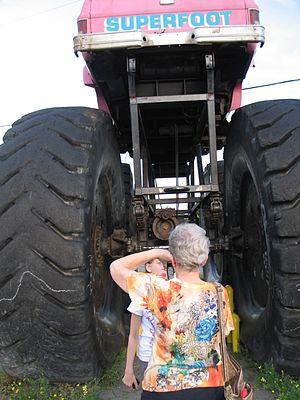
Deux touristes photographiées devant Superfoot, un des monster trucks exposés devant le restaurant Le Madrid, quelques semaines avant sa fermeture en août 2011.
Le Madrid est un restaurant québécois, situé à la sortie 202 de l'autoroute 20, à Saint-Léonard-d'Aston, près de Drummondville, entre Montréal et Québec.